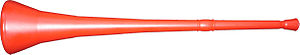
Vuvuzela
Vuvuzela
Vuvuzela er et langt, smalt sydafrikansk horn af plastic, som siden 1990'erne har været populær blandt sydafrikanske fodboldfans. Den monotone lyd fra vuvuzelaerne er kraftig og gennemtrængende. De er blevet kritiseret, fordi de kan nå op på hele 127 decibel og dermed forårsage høretab.